National Highway 161 (India)

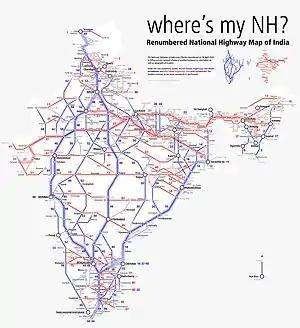
Schematic map of National Highways in India

National Highway 161, (may be referred to as NH 161), is a National Highway in India running through the states of Maharashtra and Telangana of India. The National Highway 161 joins the cities of Akola, Washim, Hingoli, Nanded, Degloor, Bichkunda, Pitlam, Nizampet, Shankarampet(A), Andole, Sanga Reddy and Hyderabad in Central-Southern India with each other.